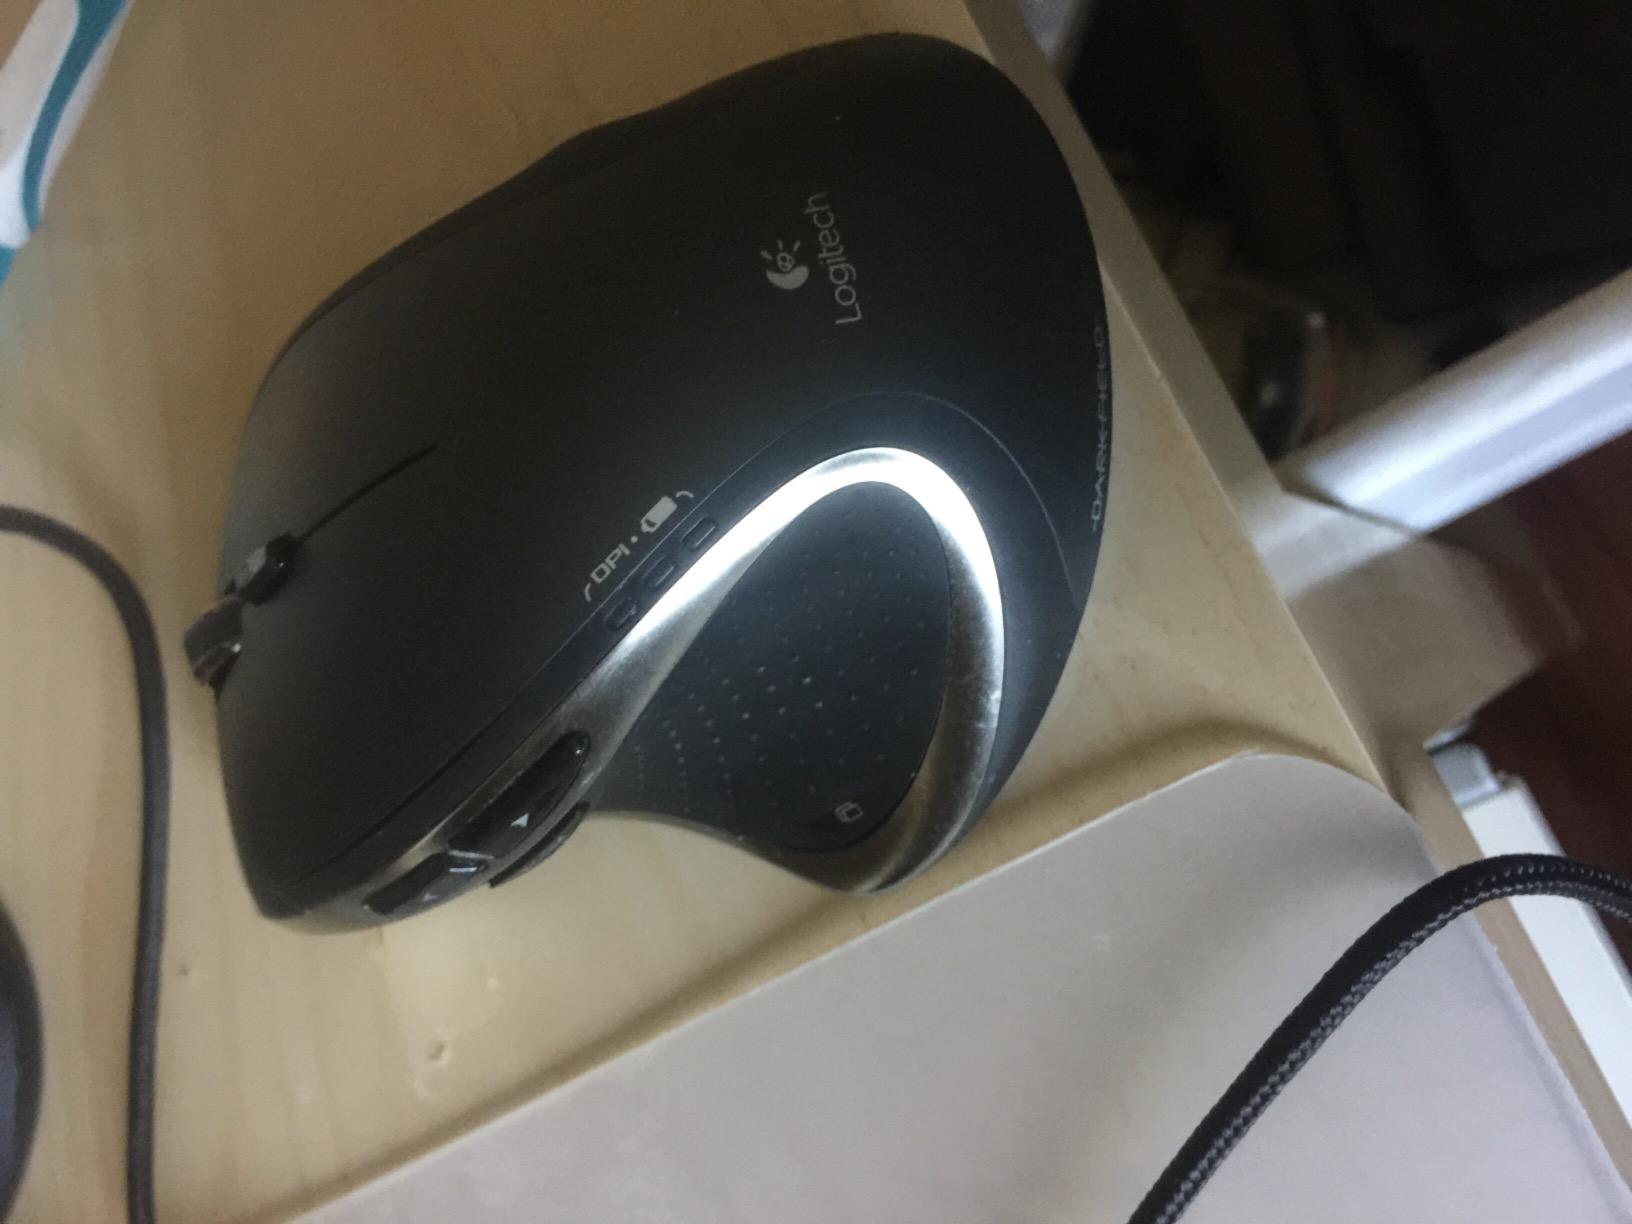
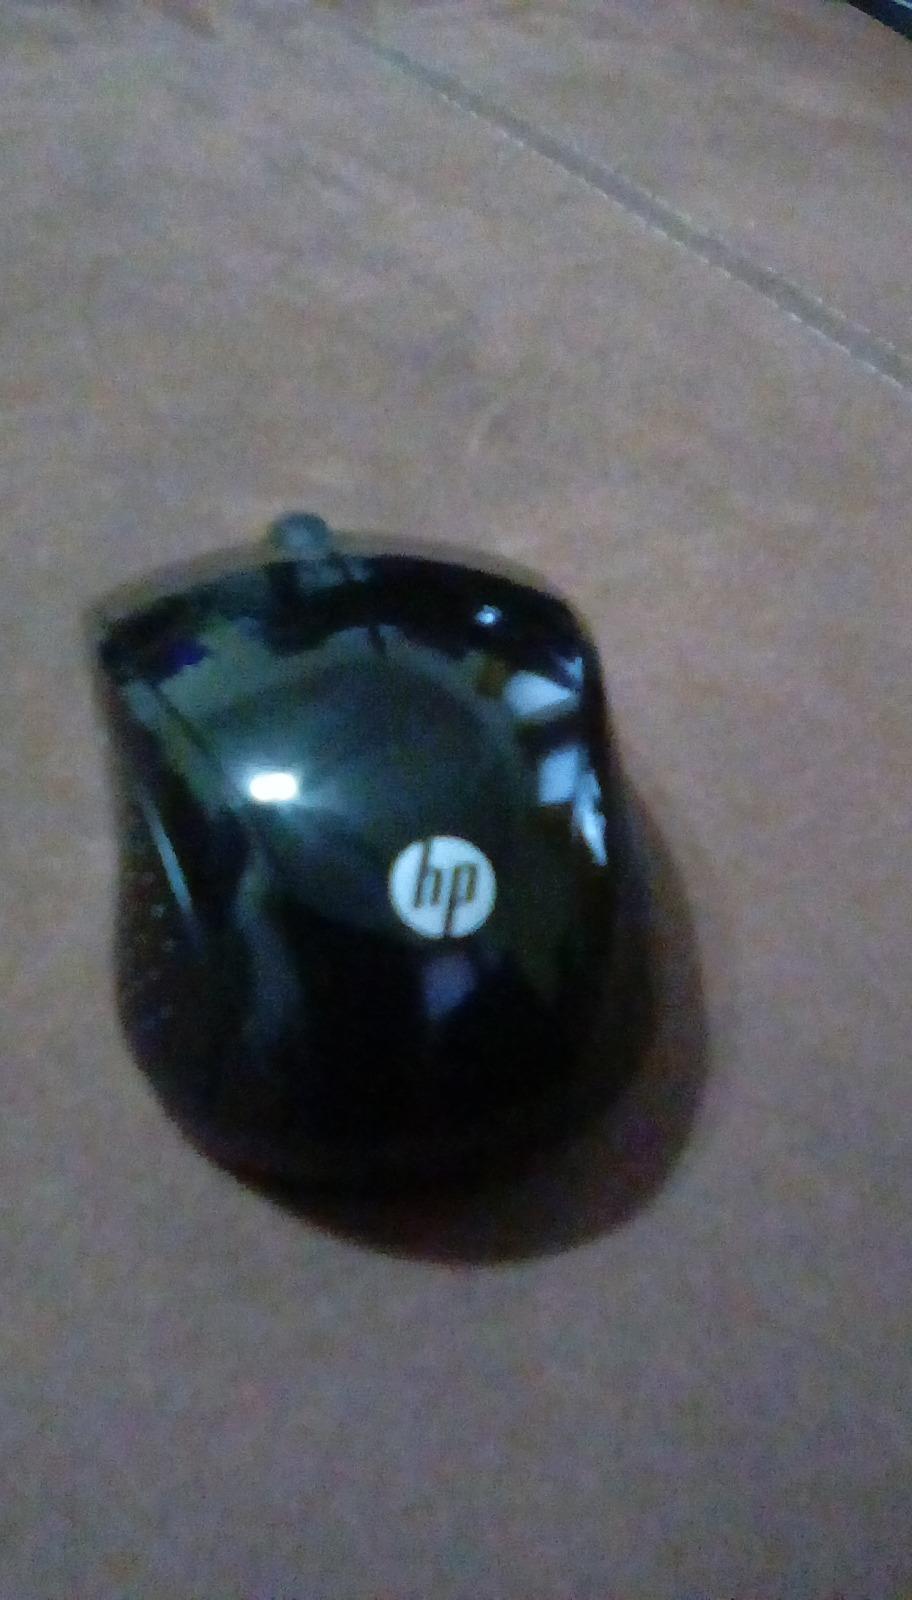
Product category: mouse
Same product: no